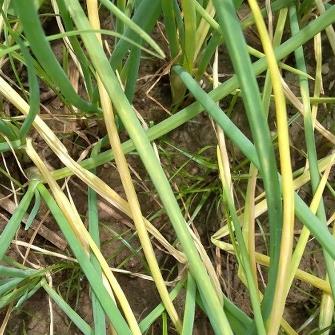
Crop: Onion
Condition: fusarium-d